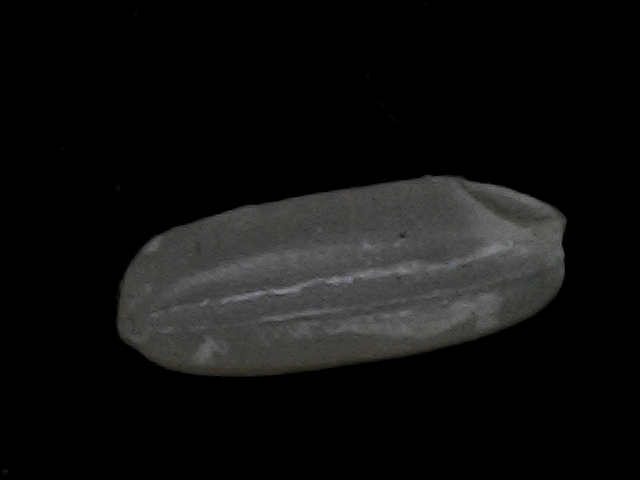
Rice variety: BD95